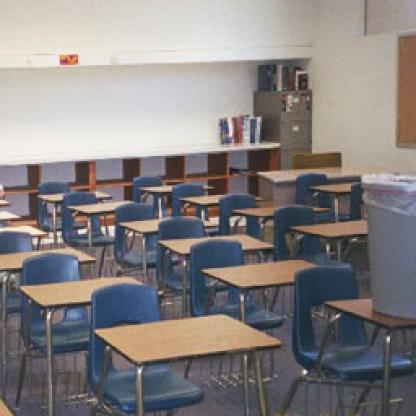
Scene: Indoor